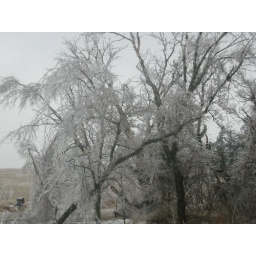
Our trees by bridge after March ice storm 07